M240 machine gun

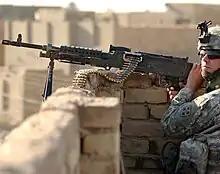
An M240B in use by a U.S. Army soldier

The M240B (formerly called as the M240E4) is the standard infantry medium machine gun of the U.S. Marine Corps. The U.S. Navy and Coast Guard likewise utilize the weapon system, and is also still used by some units in the U.S. Army. It comes configured for ground combat with a buttstock and bipod, though it can also be mounted on tripod, ground vehicles, aircraft, aboard ships, and small boats. It is almost always referred to as the "M240 Bravo" or just "240" verbally.